Chinese people in Sri Lanka

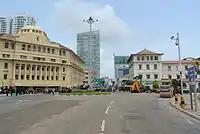
Most Sri Lankan Chinese live in Colombo, the capital of Sri Lanka, where they are primarily involved in the dentist, textile and restaurant industries

Sri Lankan Chinese largely speak Sinhalese, Tamil or English owing to their assimilation into broader Sri Lankan society. Historically varieties of Chinese were spoken by the community.